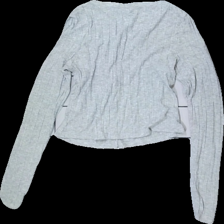
View: back
Type: Cardigan
Category: Ladies
Brand: H&M
Colors: Grey
Material: 72% Viscose 28% Polyester
Cut: Regular, V-collar
Size: S
Season: All
Price range: <50
Recommended usage: Export
Description: grey ribbed cardigan